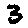
Label: 3